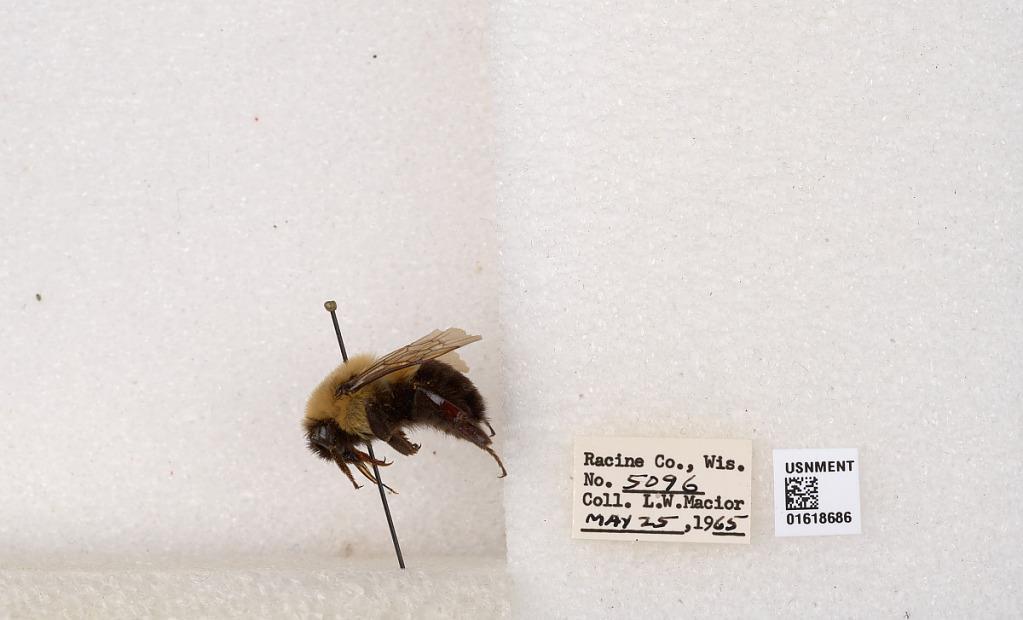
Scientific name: Bombus impatiens Cresson
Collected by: L. Macior
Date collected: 1965-5-25
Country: United States
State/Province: Wisconsin
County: Racine
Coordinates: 42.7299, -87.8123